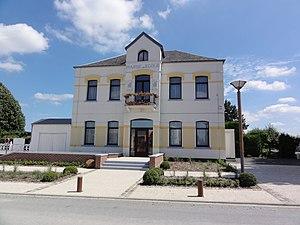
Bettignies (Nord, Fr) mairie-école
Bettignies est une commune française située dans le département du Nord, en région Hauts-de-France.